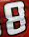
Number: 8